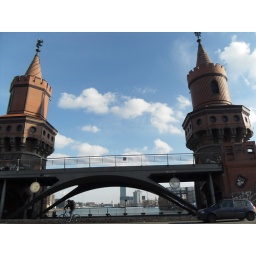
white fluffy clouds hung low in the sky